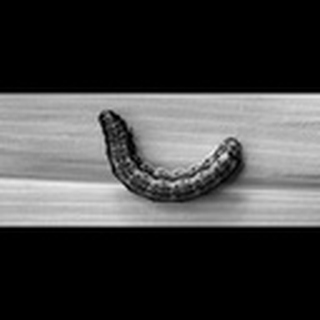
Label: cotton_army_worm